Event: Nepal Earthquake
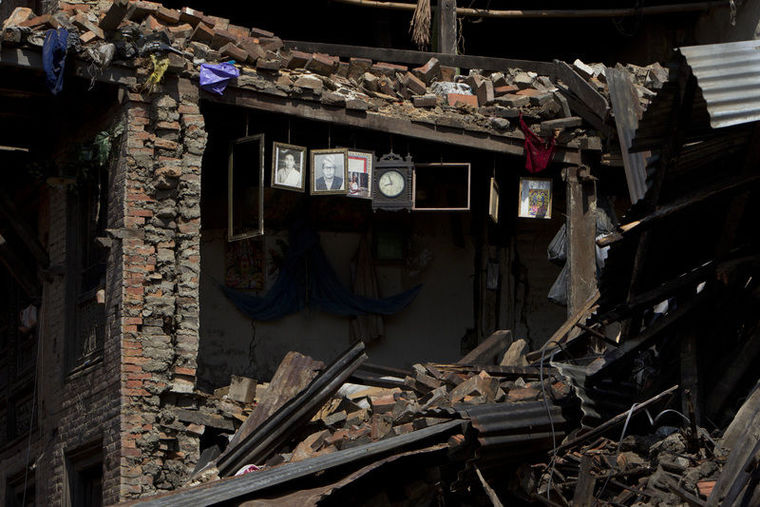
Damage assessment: damage